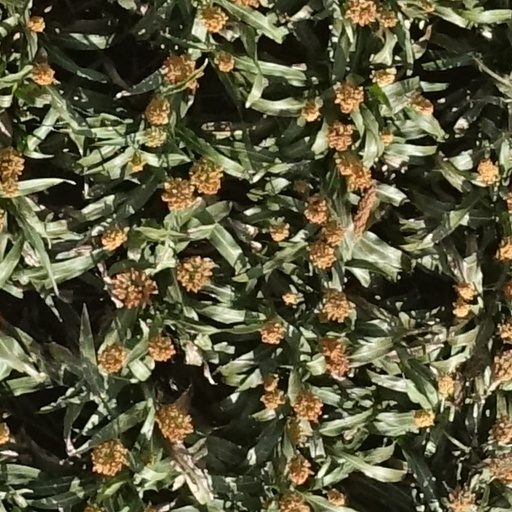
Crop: sorghum